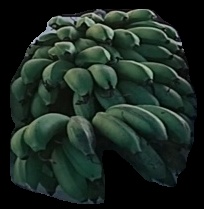
Variety: rasbale
Grade: grade2